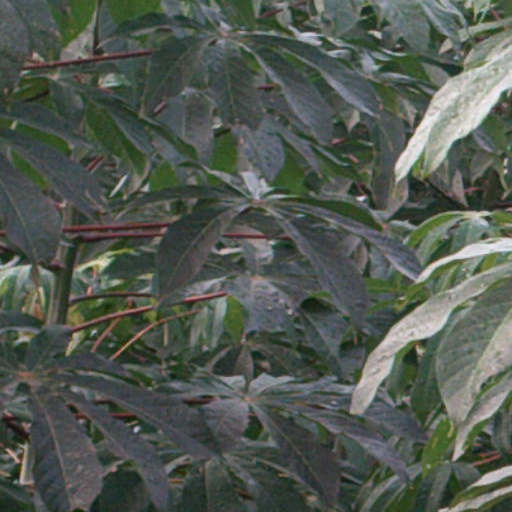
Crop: cassava